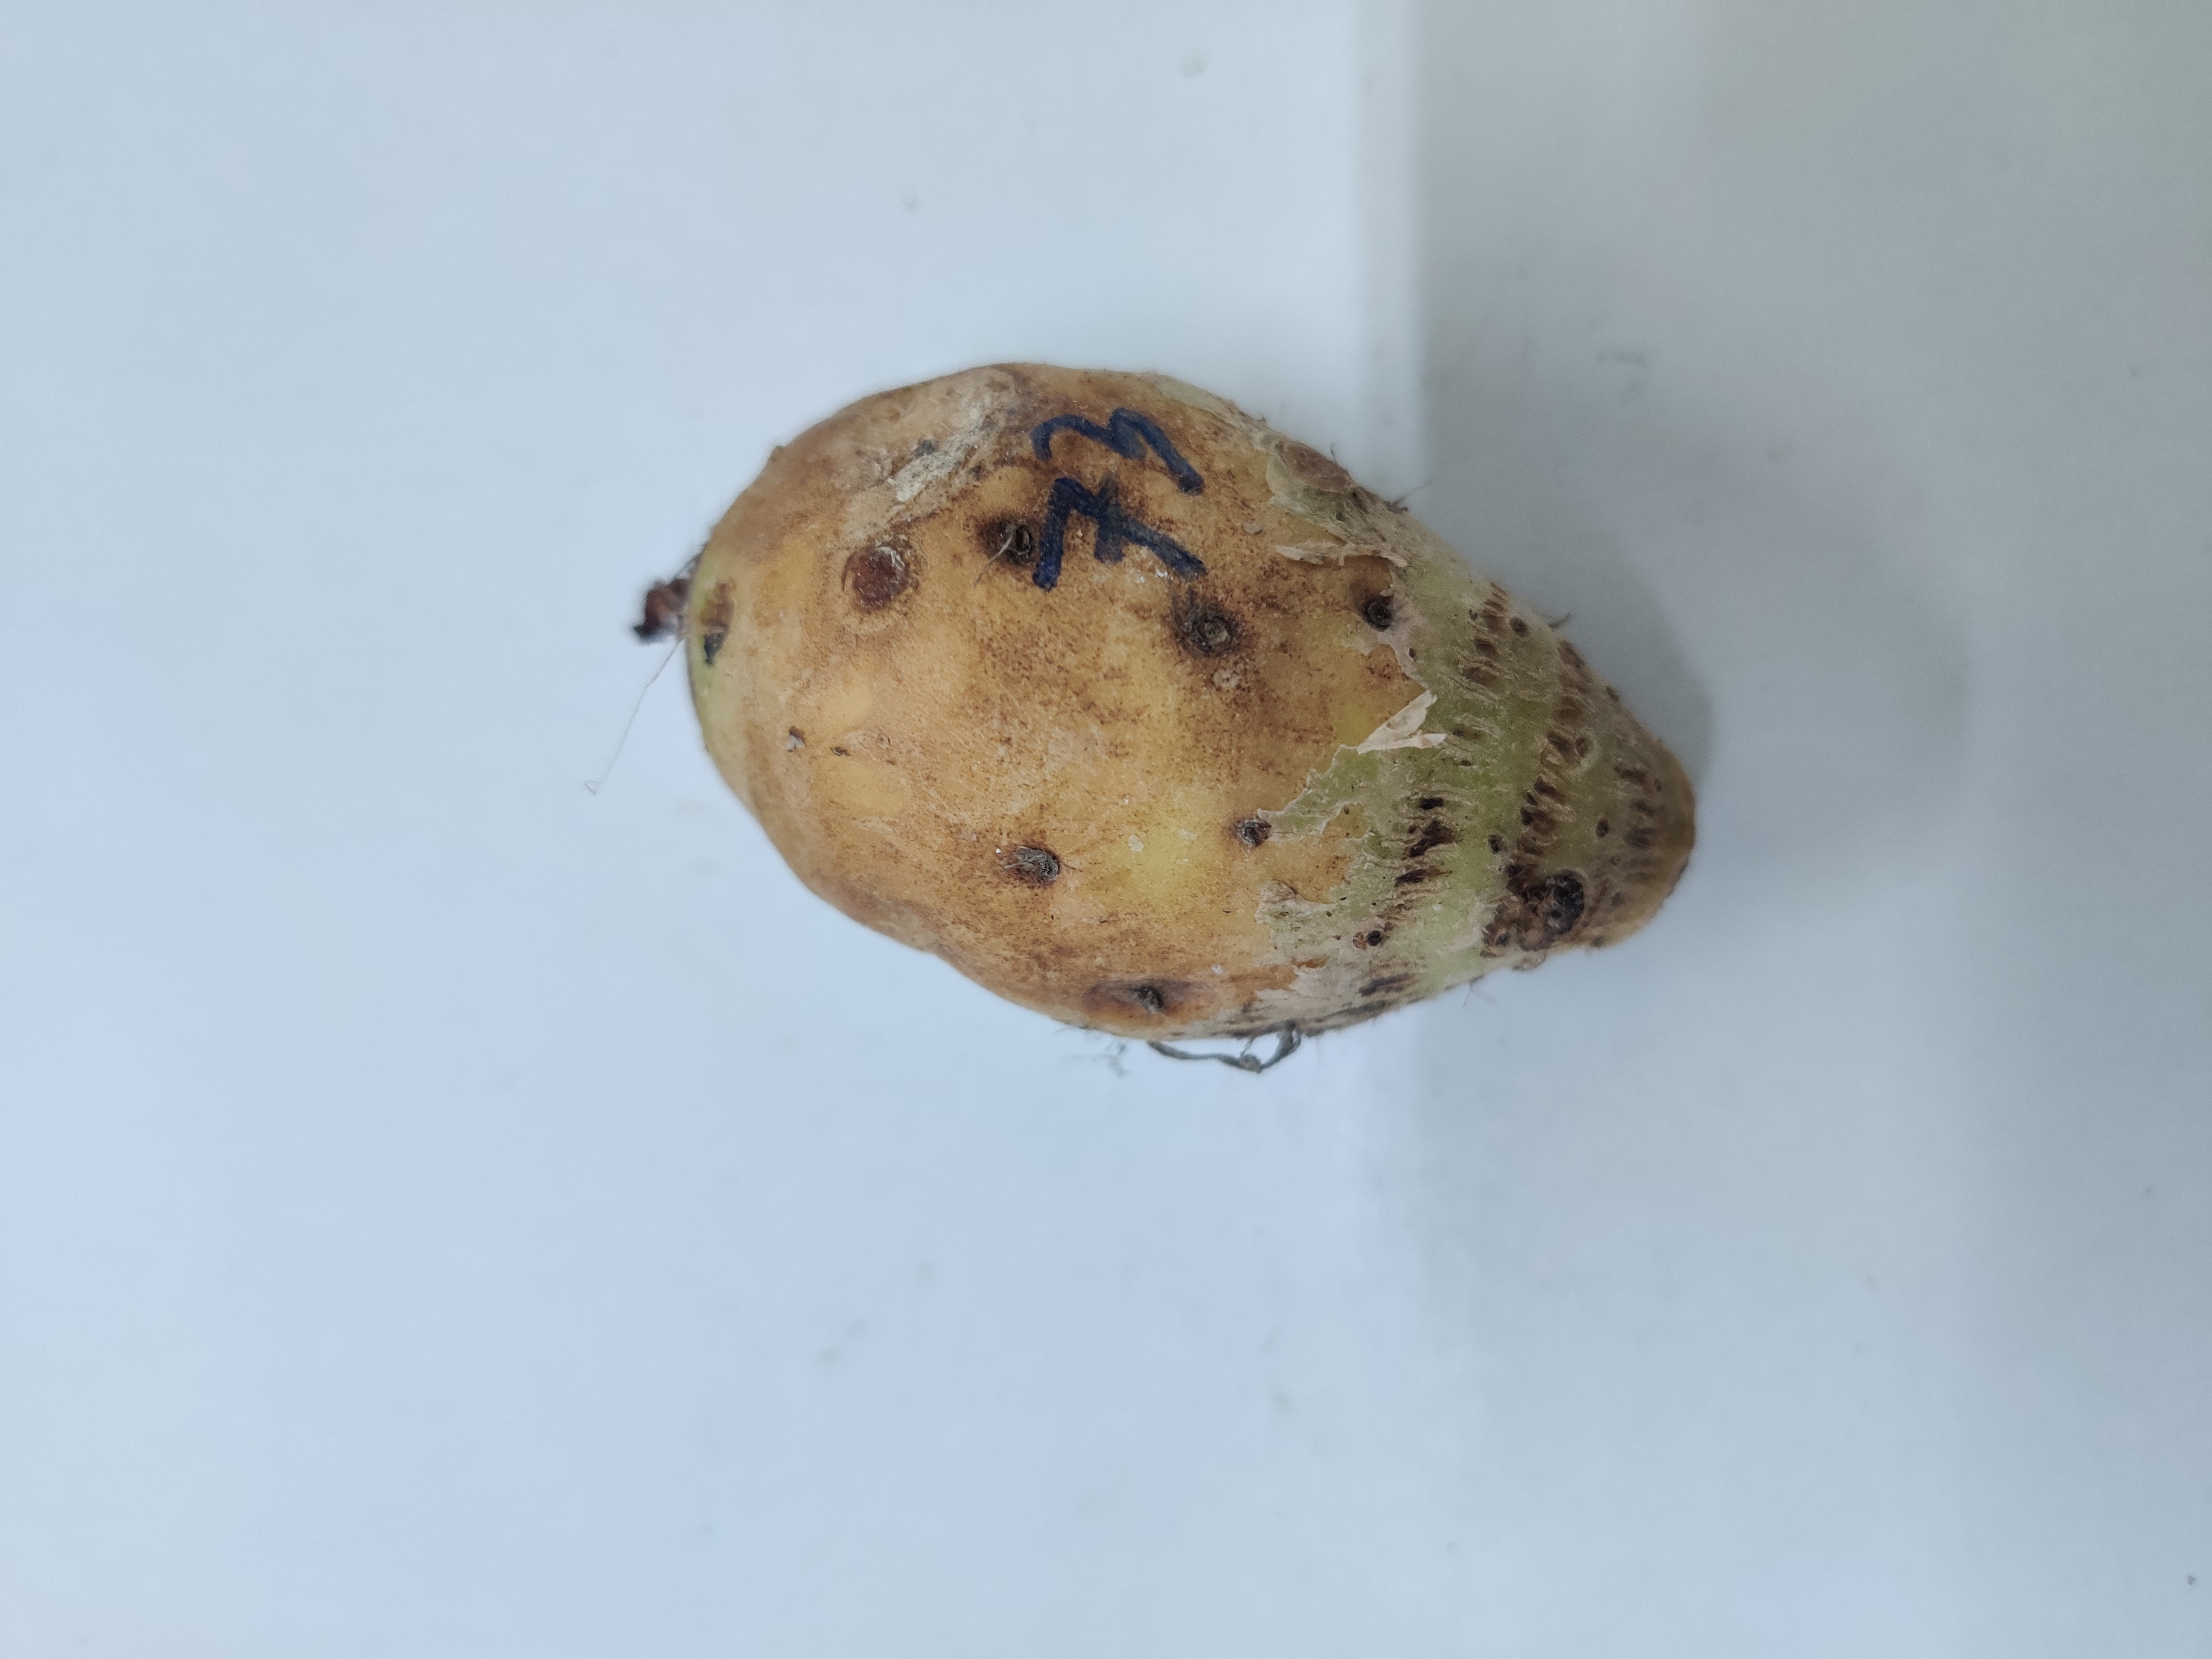
Crop: Taro root
Condition: Damaged